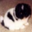
Label: dog